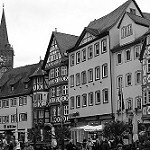
Label: B & W